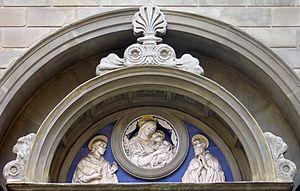
Tympan de l'église Saint Yves des Bretons réutilisant une céramique plus ancienne des ateliers Della Robia (le médaillon de la Vierge) à laquelle Adriano Ferraresi ajoute deux personnages en 1878
L’église Saint-Yves-des-Bretons de Rome, église nationale des Bretons à Rome depuis le XVᵉ siècle, est l'une des cinq églises françaises de Rome. Elle est située au numéro 8 du vicolo della Campana. Cette ruelle part sur la gauche de la via della Scrofa en la remontant depuis l'église Saint-Louis-des-Français dont elle est peu distante.